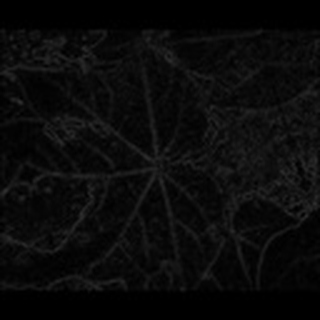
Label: healthy_cotton